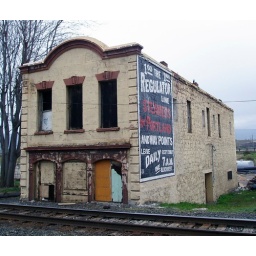
Abandoned building in The Dalles, Oregon. The sign refers to daily $1.00 steamship trips &amp;quot;to Portland and way points.&amp;quot;